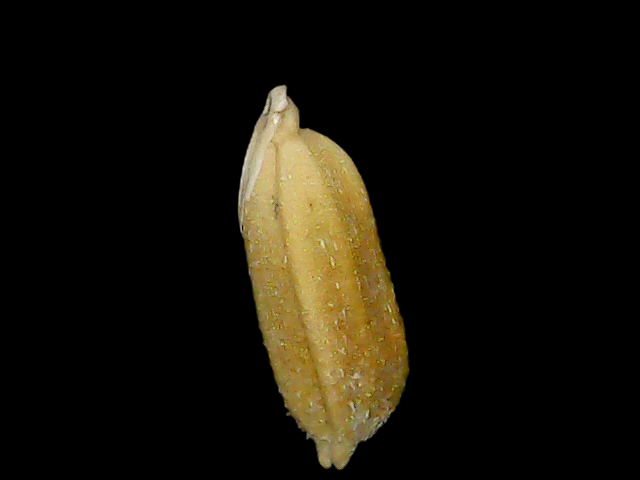
Rice variety: Bd95